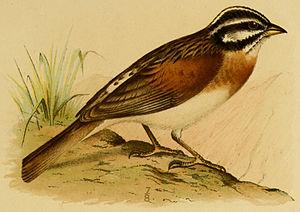
Le Bruant de Socotra est une espèce de passereau appartenant à la famille des Emberizidae.